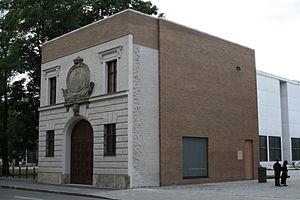
Le Türkentor est un bâtiment classé à Munich. Il s'agit de la seule construction subsistant de la caserne des Turcs construite en 1826, de la caserne du Leibregiment de l'Infanterie Bavaroise Royale. Le terme caserne turque est dérivé de la rue Türkenstraße. Ce nom, à son tour, remonte au fossé turc le long de la Kurfürstenstraße, qui aurait été fouillé par des prisonniers de guerre turcs lors des guerres turques du début du XVIIIe siècle. Le fossé devait devenir une voie navigable qui, dans le cadre du système du canal de Nordmünchner, devait relier la Résidence électorale de Munich au château de Schleißheim.